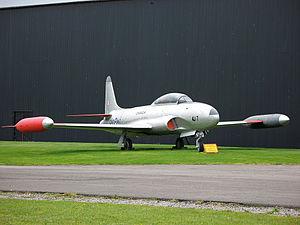
Le Canadair CT-133 Silver Star était la version produite sous licence au Canada de l'avion d'entraînement américain T-33 Shooting Star, conçu par Lockheed. En service des années 1950 jusqu'à 2005, cette version canadienne était propulsée par un turboréacteur Rolls-Royce Nene 10, alors que l'appareil original était doté d'un Allison J33.